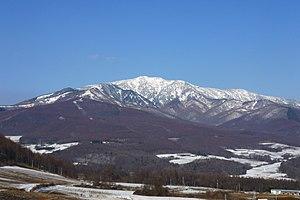
Le mont Azumaya est une des 100 montagnes célèbres du Japon. Le sommet, culminant à 2 354 m d'altitude, se trouve à la limite des préfectures de Nagano et Gunma.